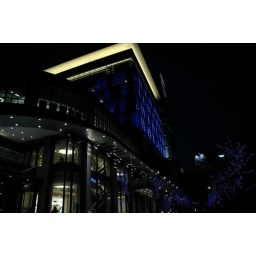
Awashed in a sea of blue lights, the building glowed like sapphire